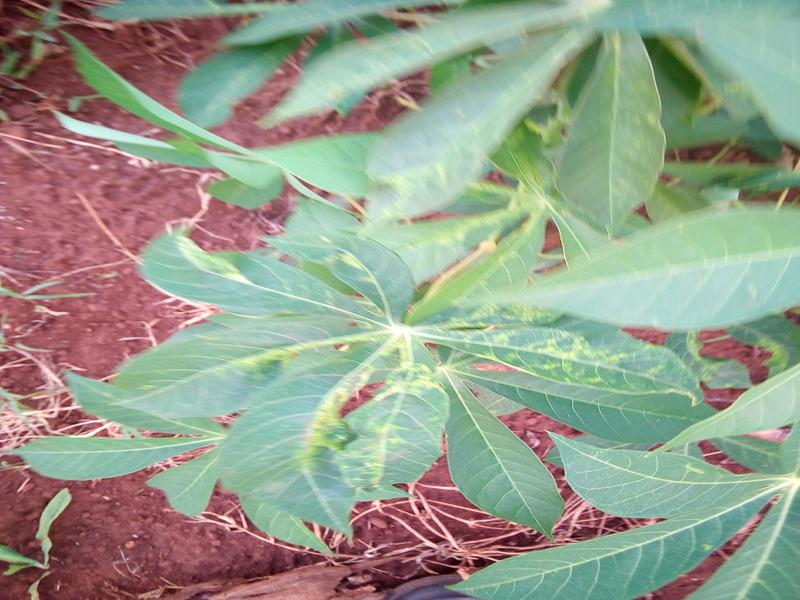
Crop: cassava
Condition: mosaic_disease